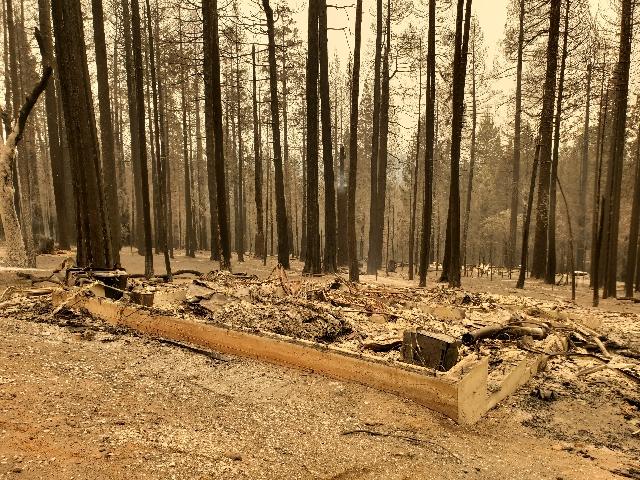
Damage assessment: destroyed